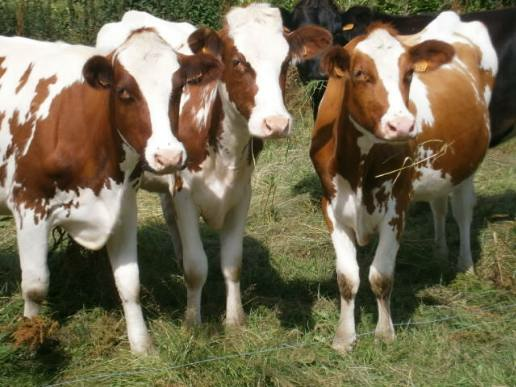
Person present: No